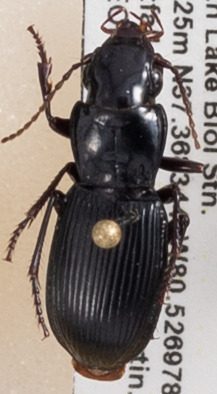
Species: Pterostichus rostratus
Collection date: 2022-06-14
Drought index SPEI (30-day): -0.03
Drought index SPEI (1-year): -1.01
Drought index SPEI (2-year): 0.1